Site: brandenburg
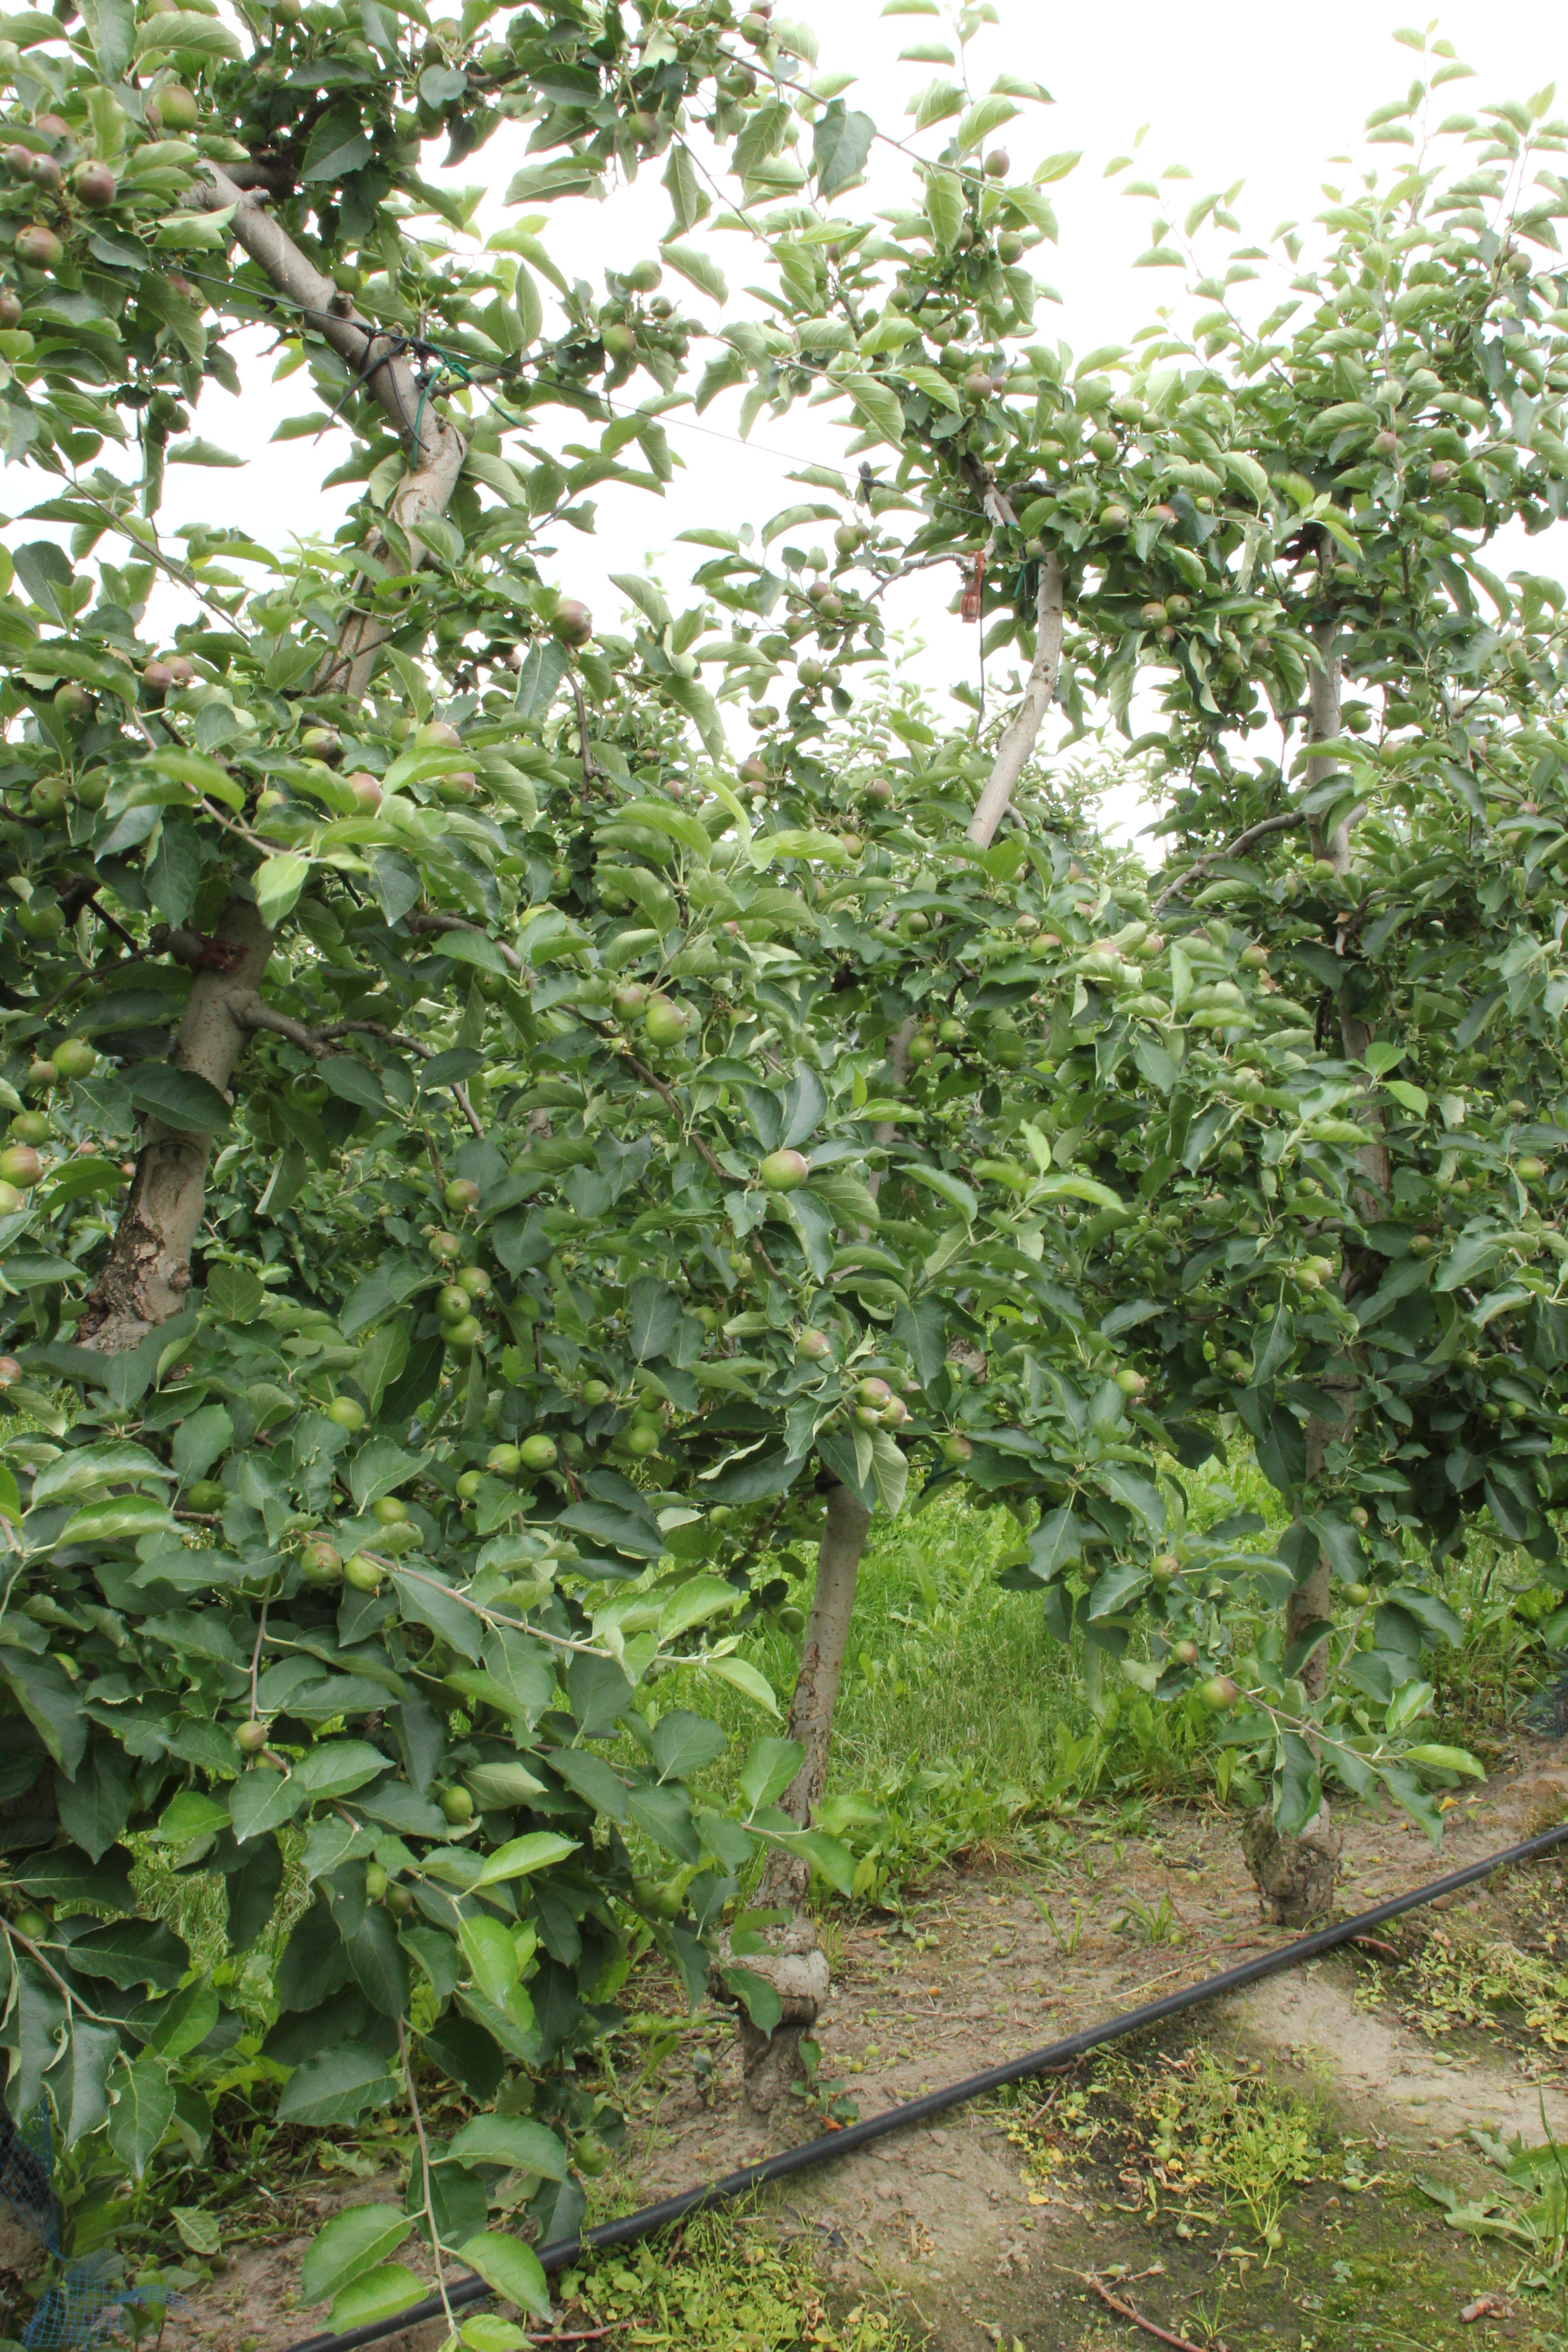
Growth stage (BBCH 73): Development of fruit